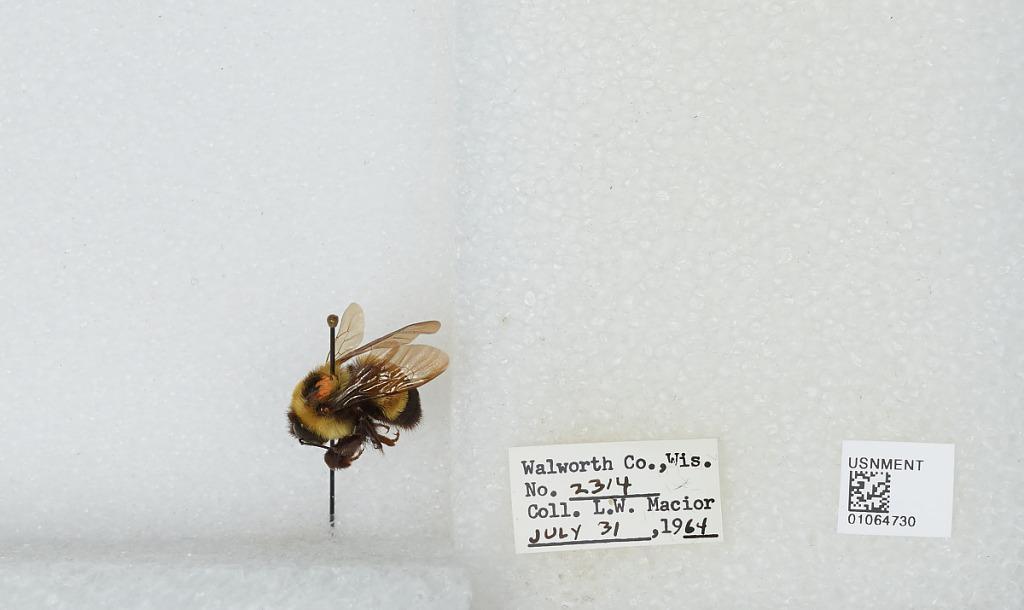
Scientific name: Bombus (Bombus) affinis Cresson
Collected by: L. Macior
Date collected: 1964-7-31
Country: United States
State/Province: Wisconsin
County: Walworth
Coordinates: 42.67, -88.54